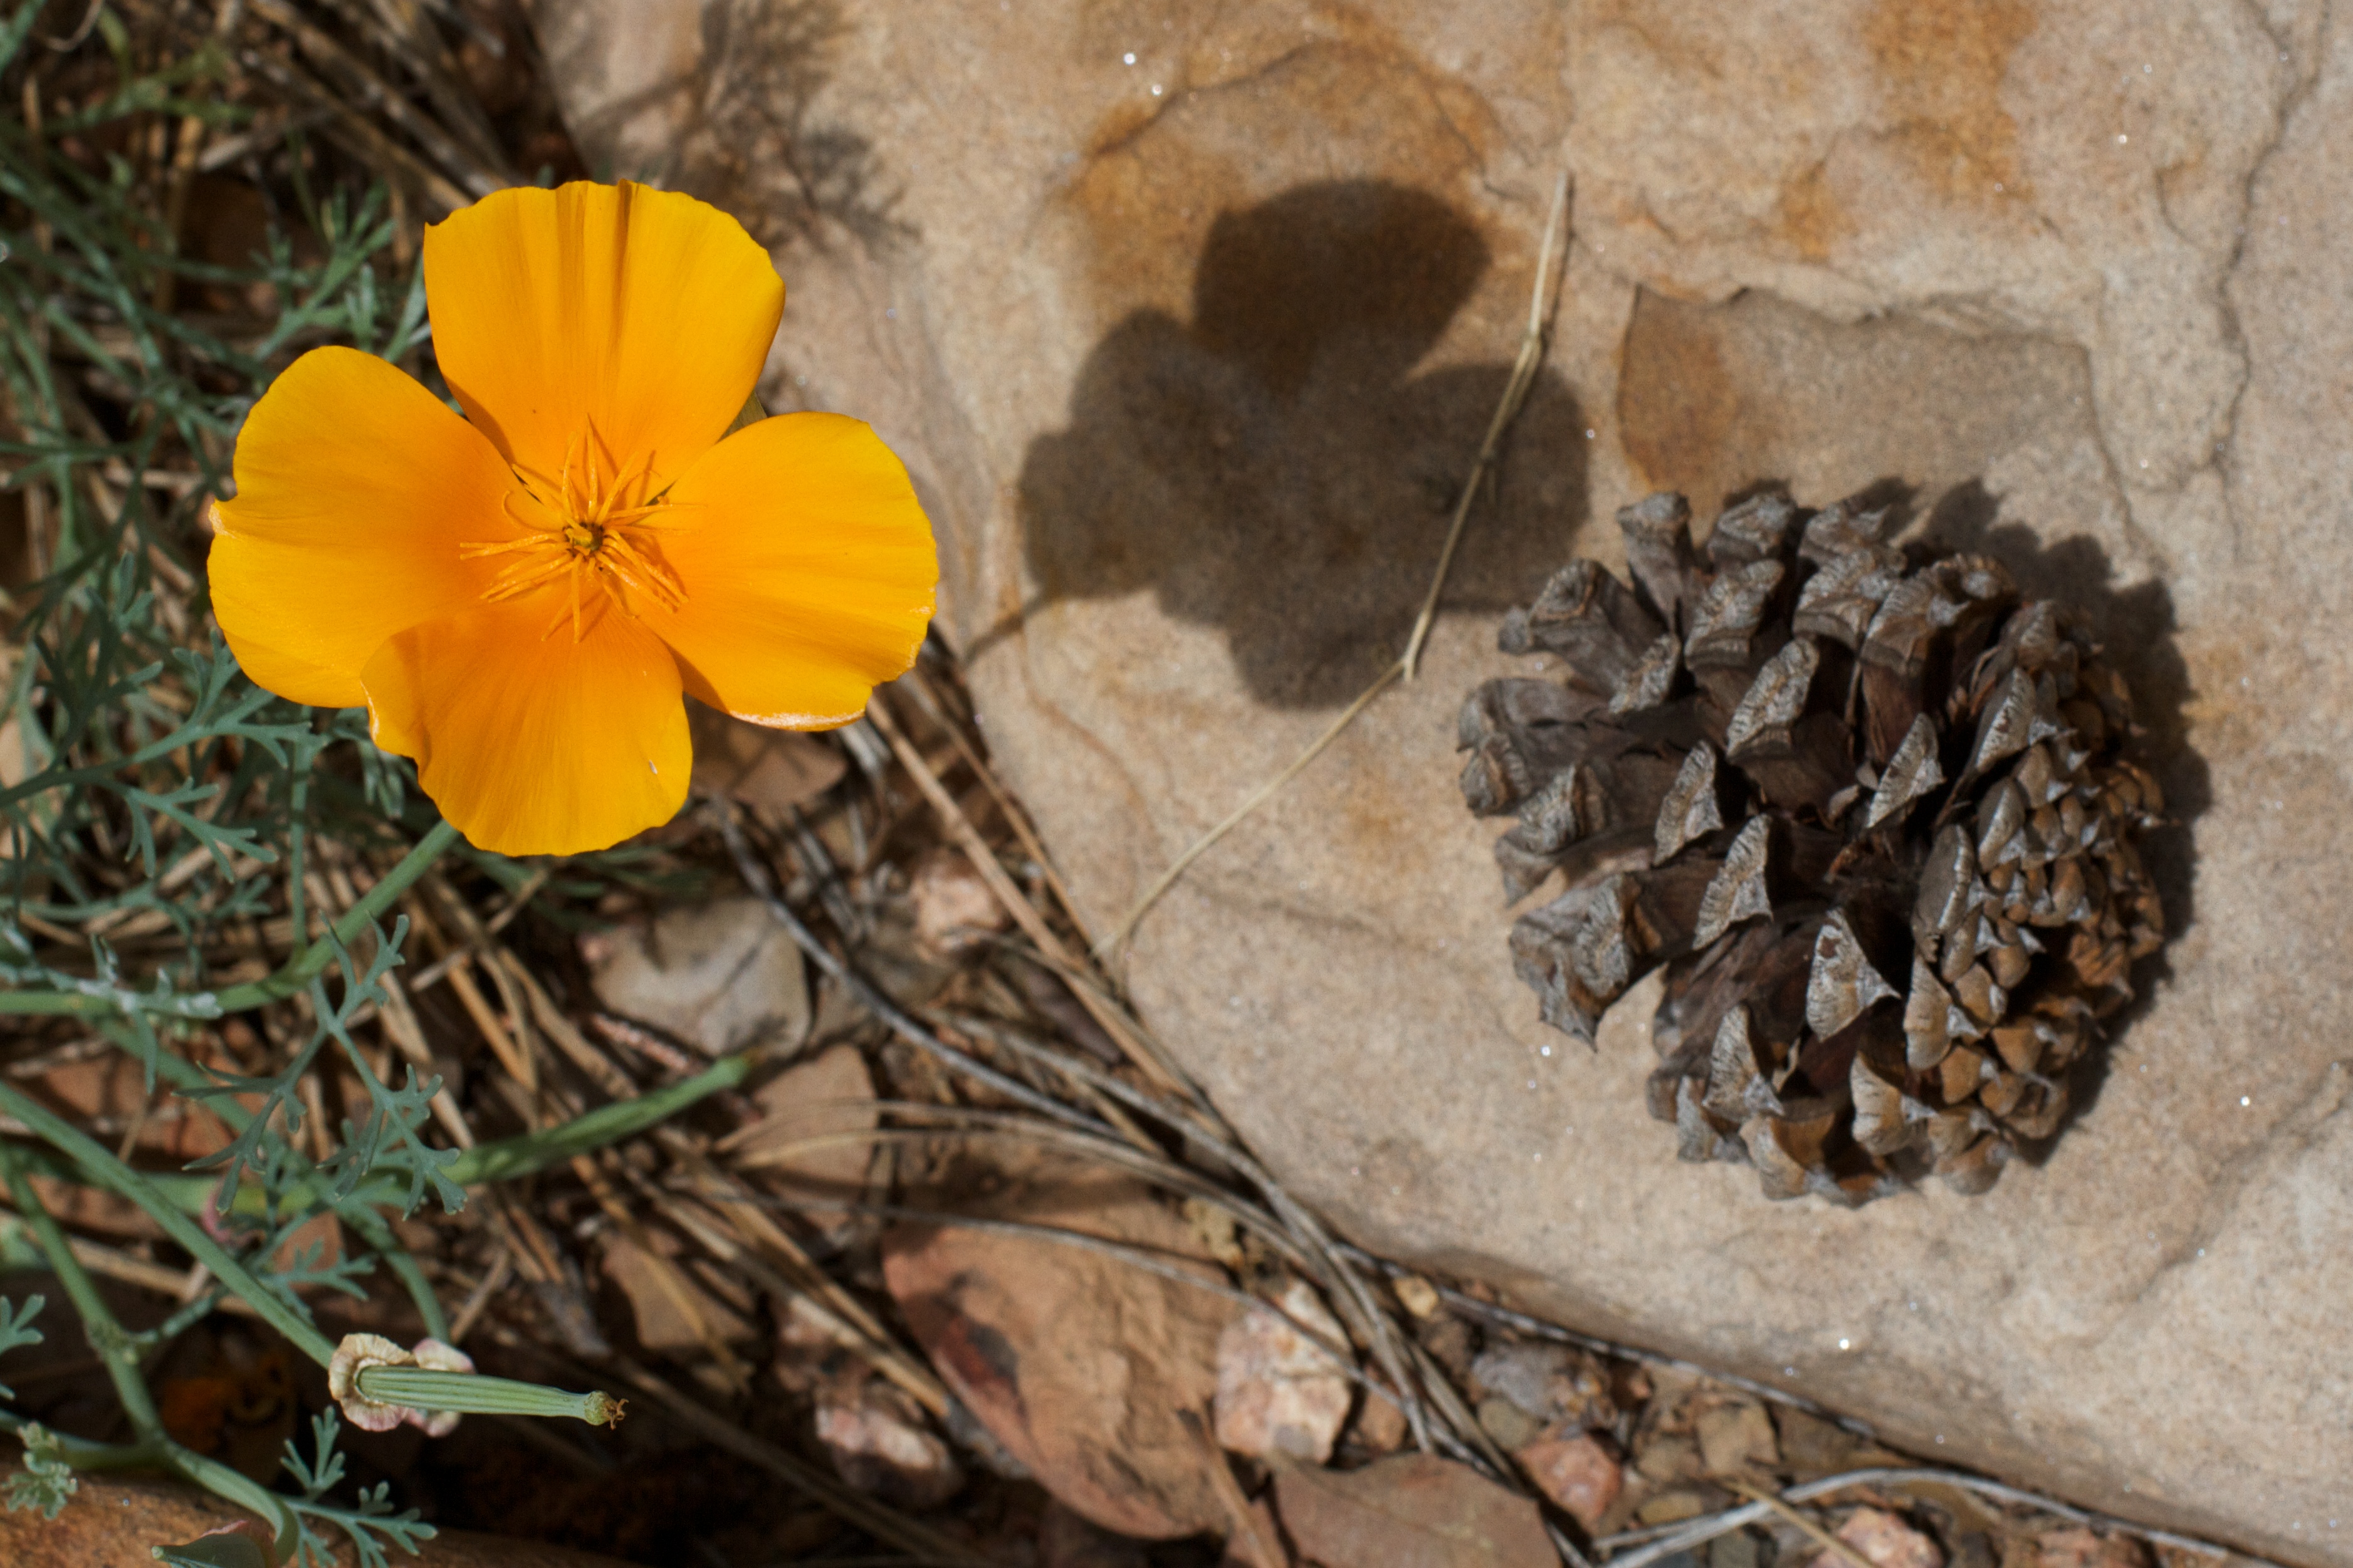
plant, leaf, flower, botany, flora, fauna, land plant